Agdenes Church

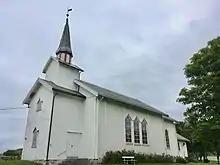
View of the church

Agdenes Church is a parish church of the Church of Norway in Orkland Municipality in Trøndelag county, Norway. It is located in the village of Vernes along the Trondheimsleia in the north part of the municipality, about southwest of Vassbygda. It is the main church for the Agdenes parish which is part of the Orkdal prosti (deanery) in the Diocese of Nidaros. The white, wooden church was built in a long church style in 1857 using plans drawn up by the architect Christian Heinrich Grosch. The church seats about 200 people.